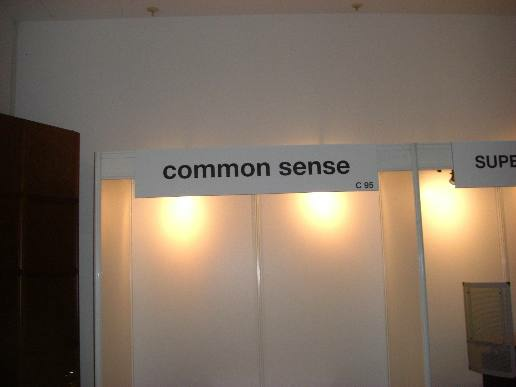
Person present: No